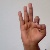
The image shows a hand gesture representing the letter 'F' in Indian Sign Language.